Jorge E. Pérez-Díaz

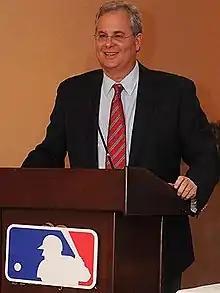

Jorge E. Pérez-Díaz ( April 24, 1956 in San Juan, Puerto Rico) served as Secretary of Justice of Puerto Rico from 1991 to 1992. He was appointed by former Governor Rafael Hernández Colón. Prior to becoming the Secretary of Justice, Pérez-Díaz served as Prosecutor General of Puerto Rico from 1989 to 1991. He is currently Major League Baseball's Senior Vice President and Special Counsel, Litigation and International Affairs.